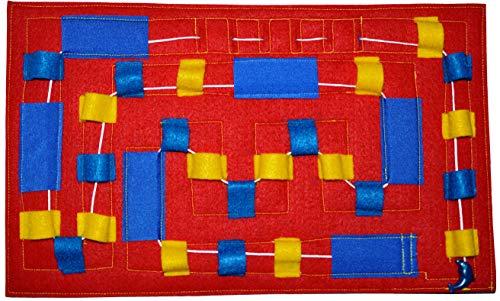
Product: HandiThings DP Dolphin Playground Toy, Red, Blue, Yellow, One Size
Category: Toys & Games | Baby & Toddler Toys
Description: Hand made with the highest quality standards.
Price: $18.94
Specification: ProductDimensions:8.5x14x0.1inches|ItemWeight:1.6ounces|ShippingWeight:1.6ounces(Viewshippingratesandpolicies)|ASIN:B07H65TJ4T|Itemmodelnumber:DP|Manufacturerrecommendedage:3months-8years